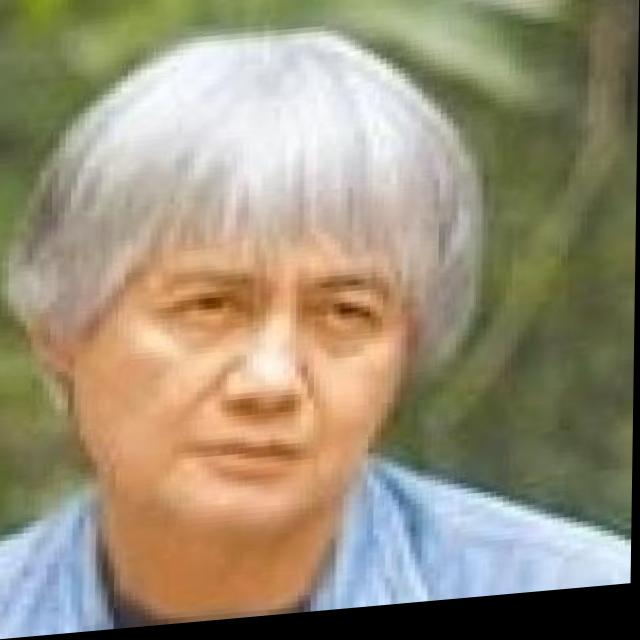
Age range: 45-64